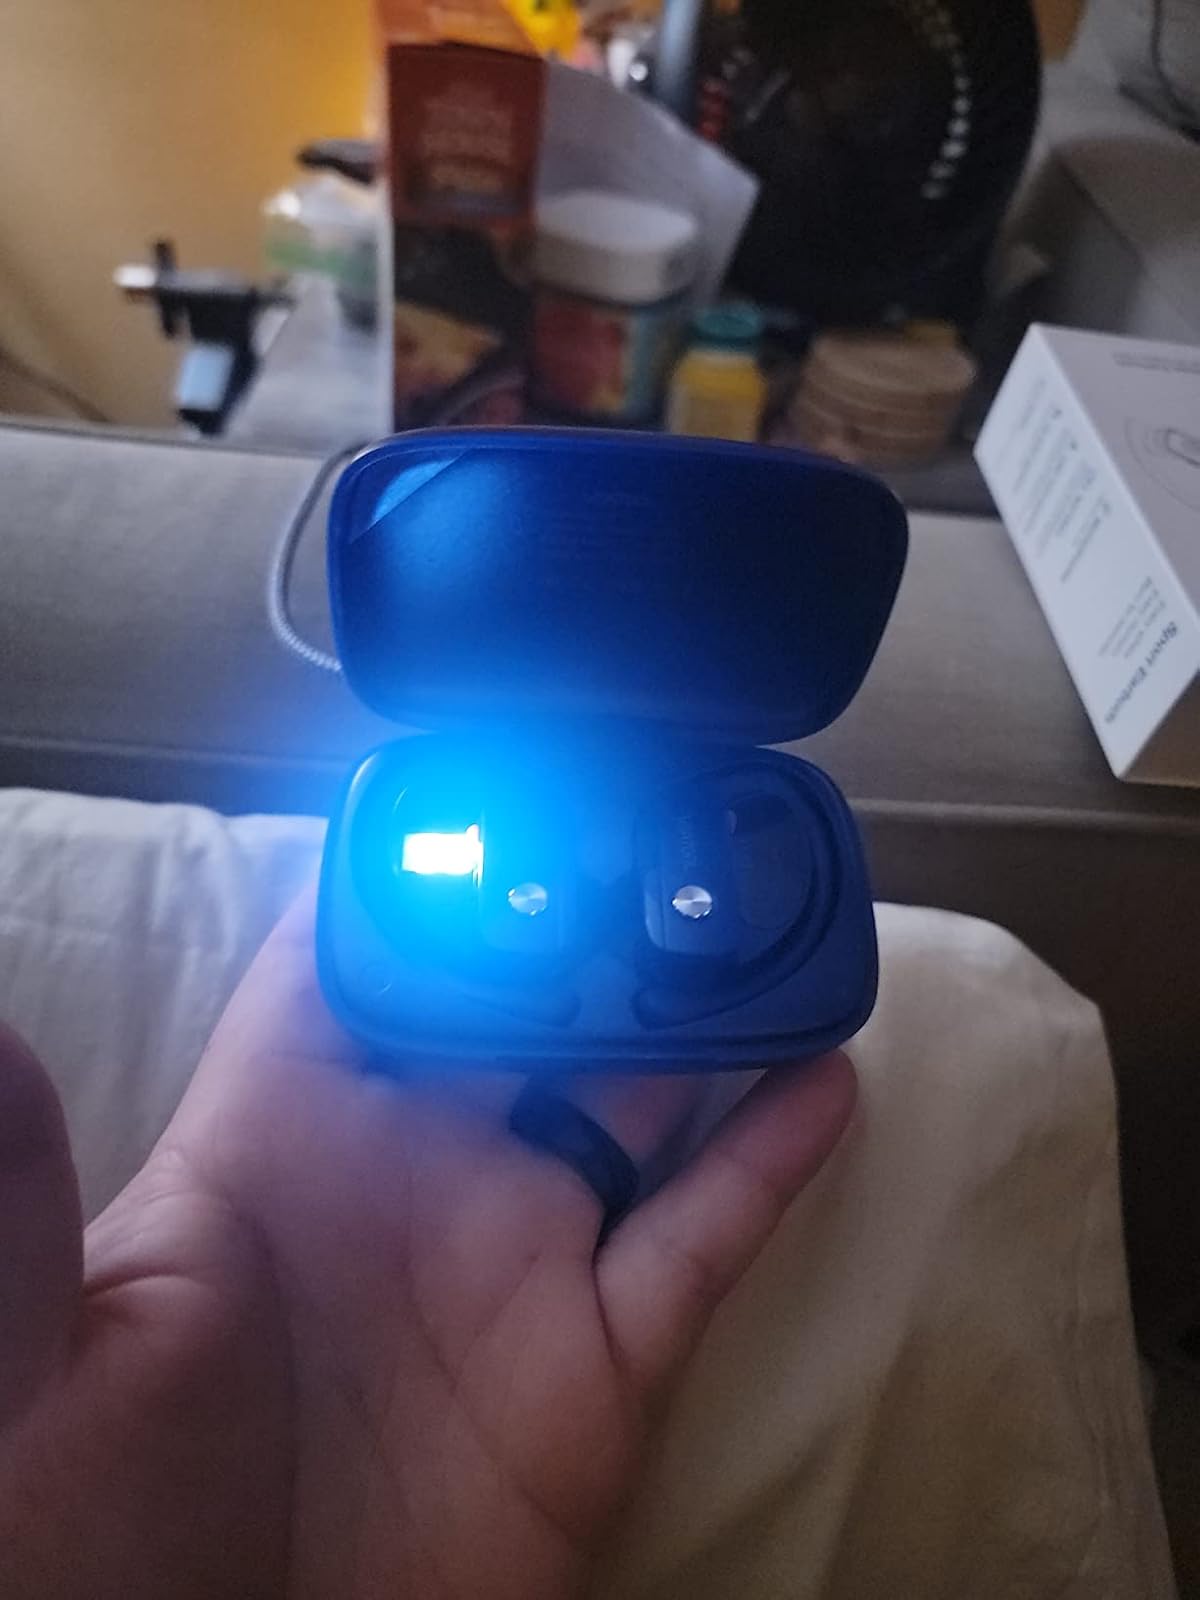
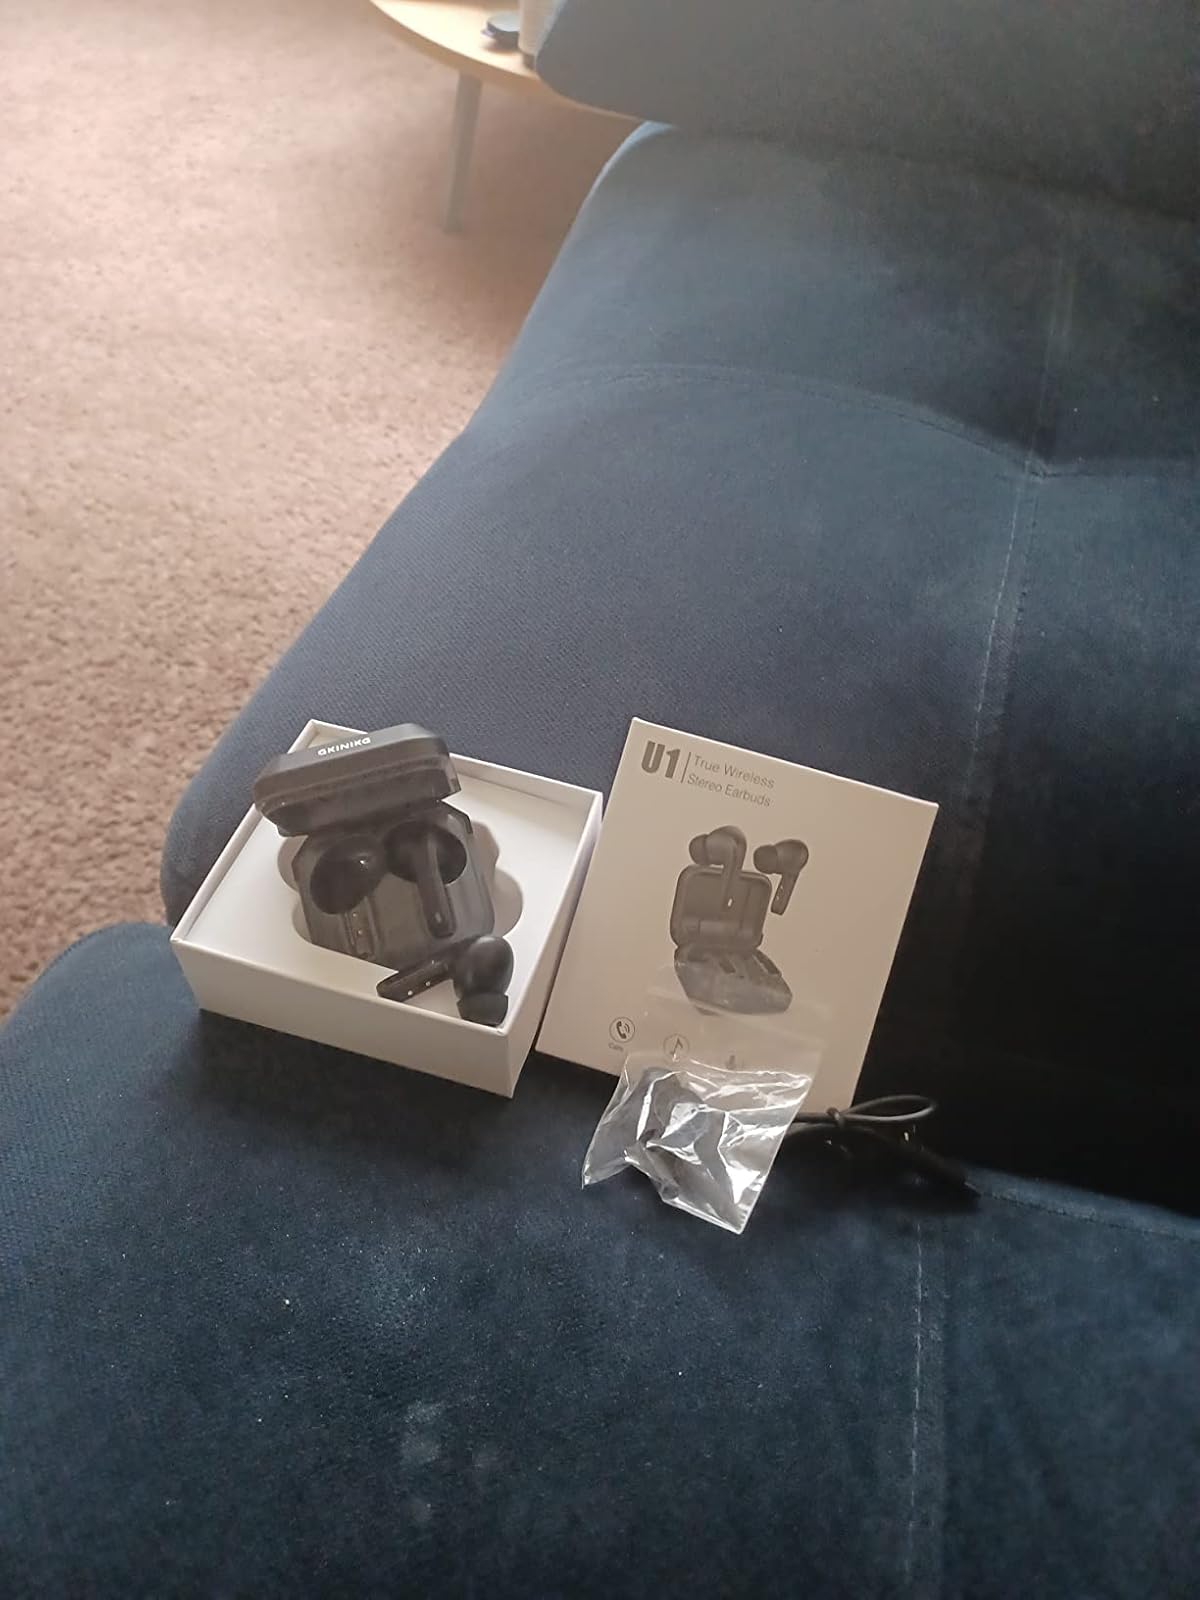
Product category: earbuds
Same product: no